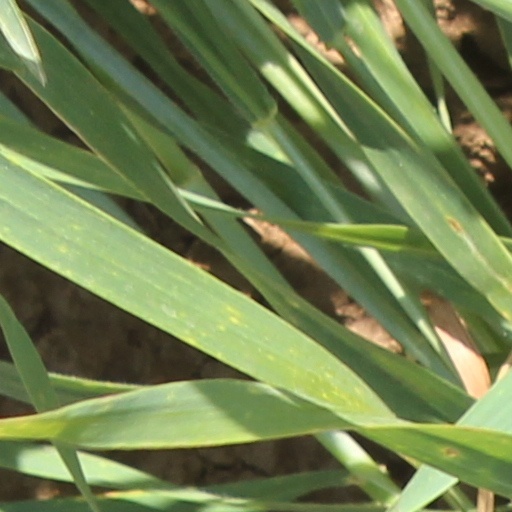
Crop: wheat